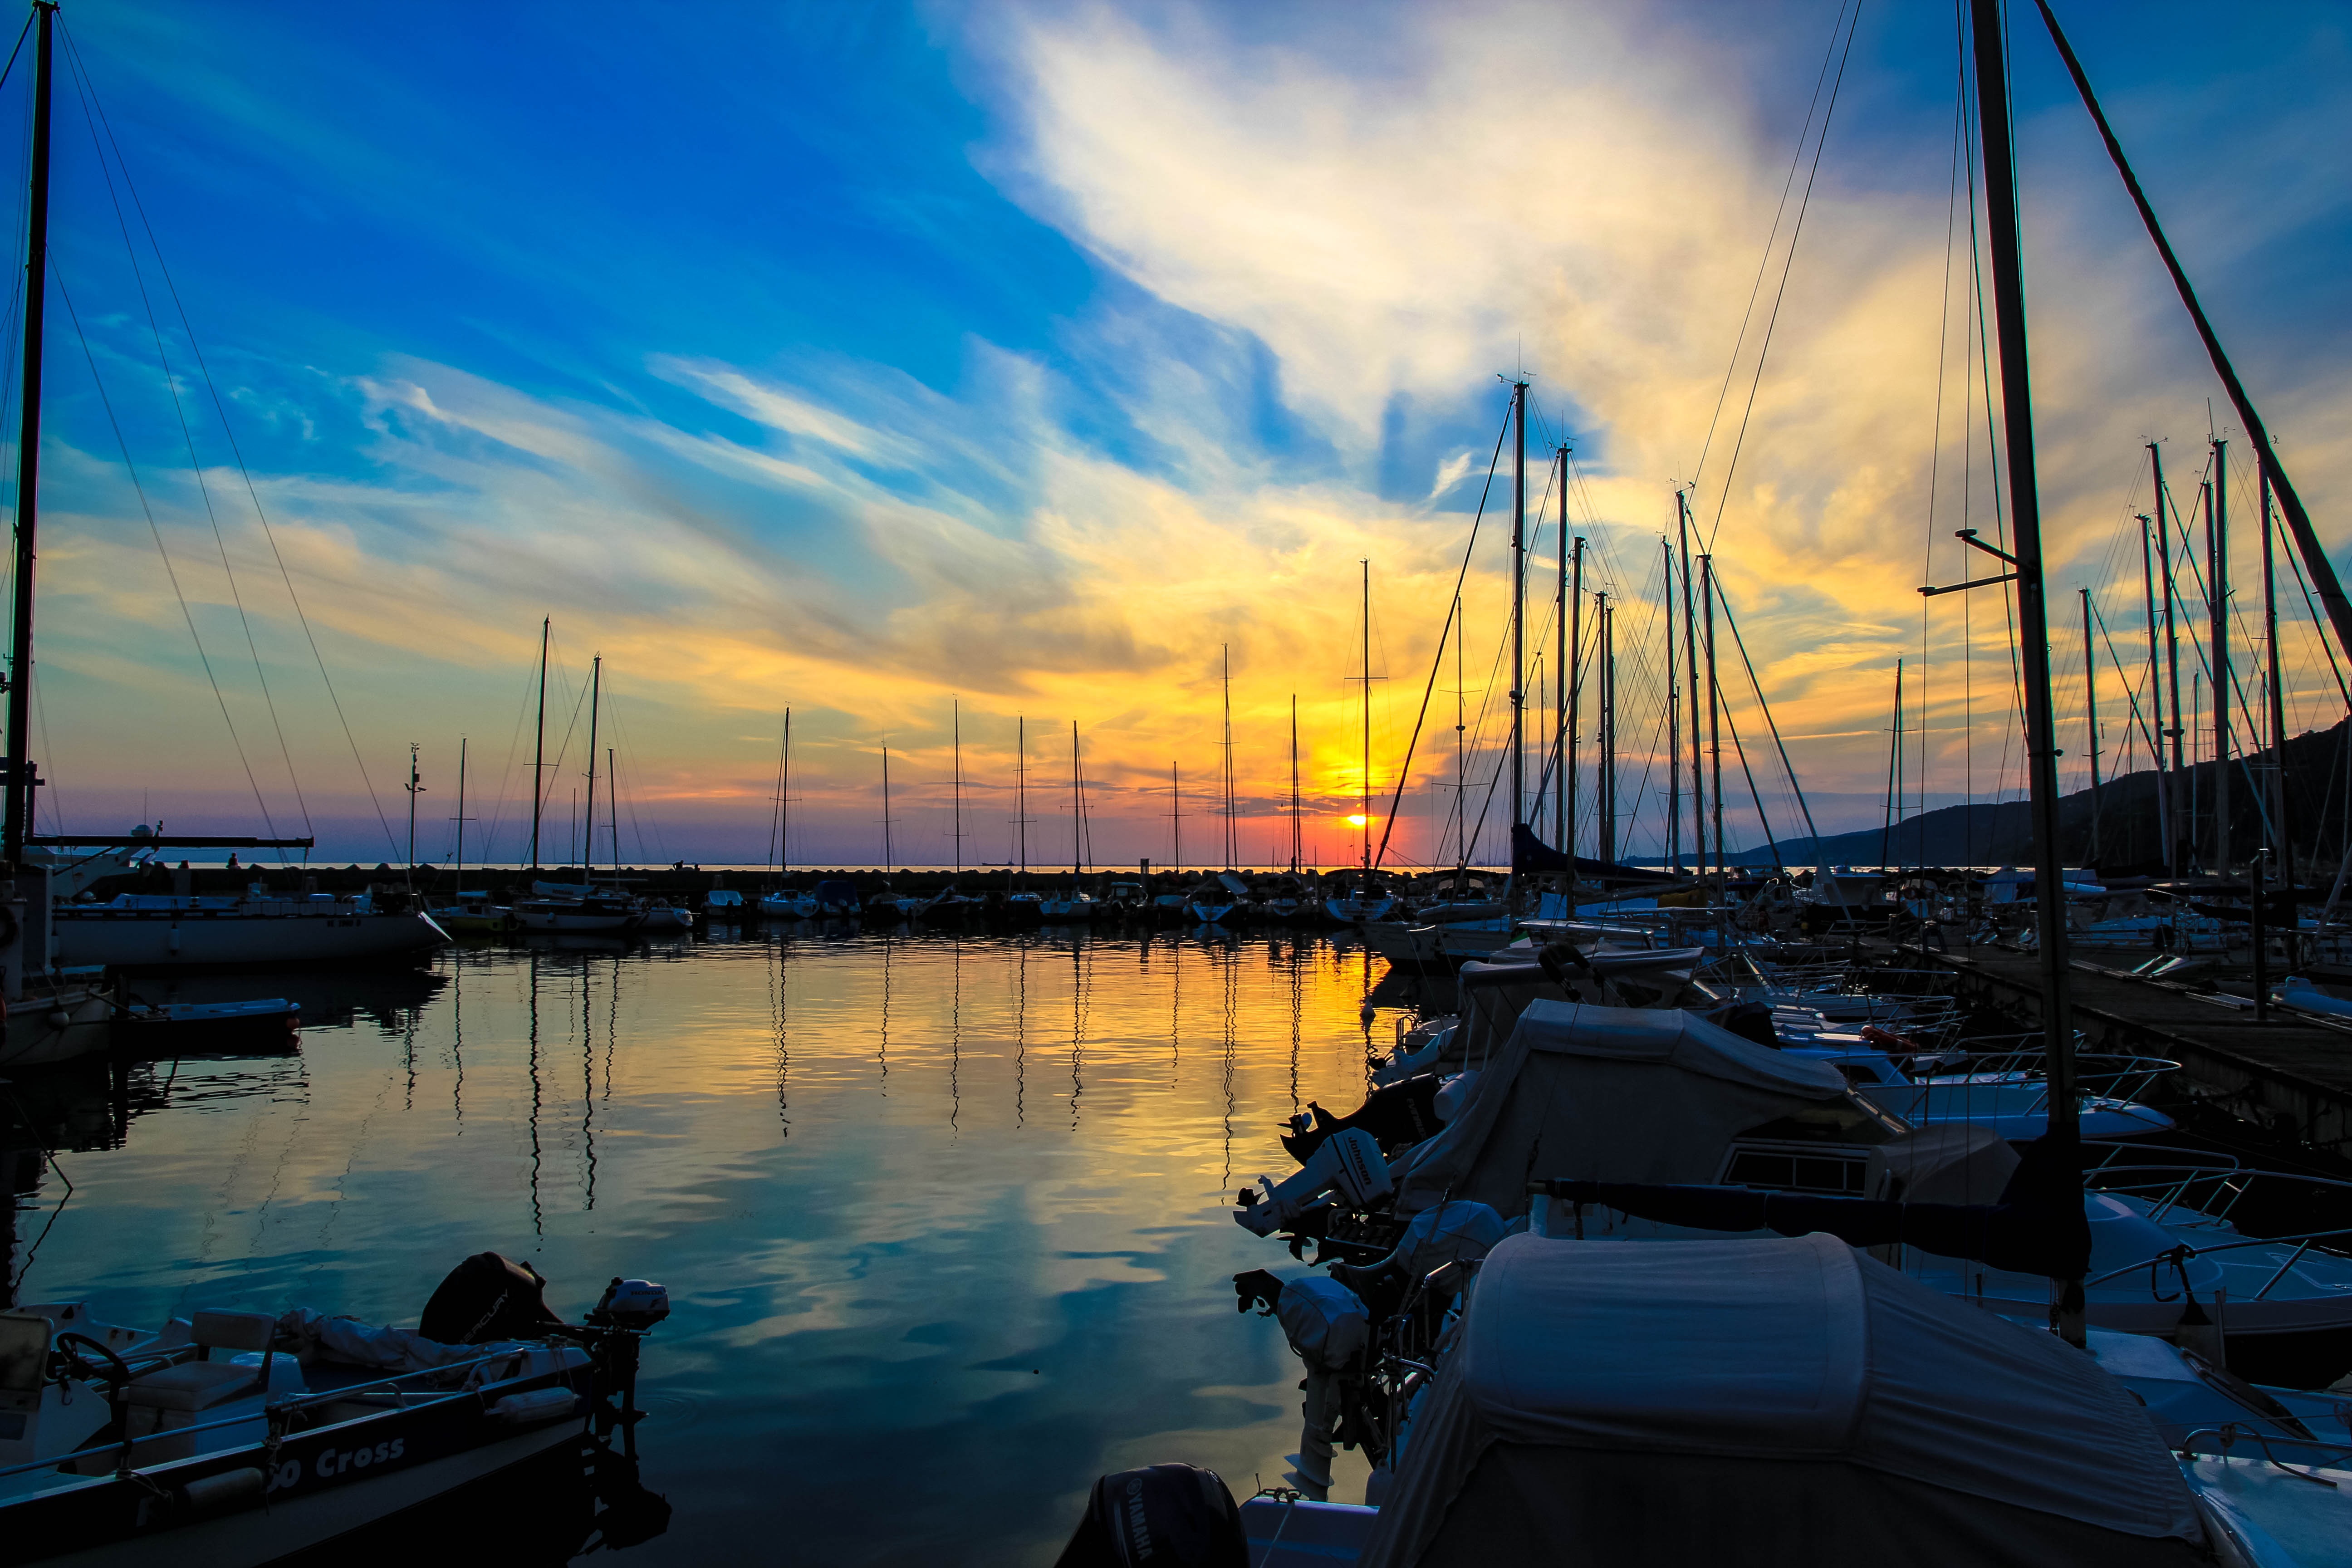
sea, horizon, dock, cloud, sky, sun, sunrise, sunset, boat, morning, dawn, cityscape, dusk, evening, reflection, vehicle, bay, harbor, marina, port, great